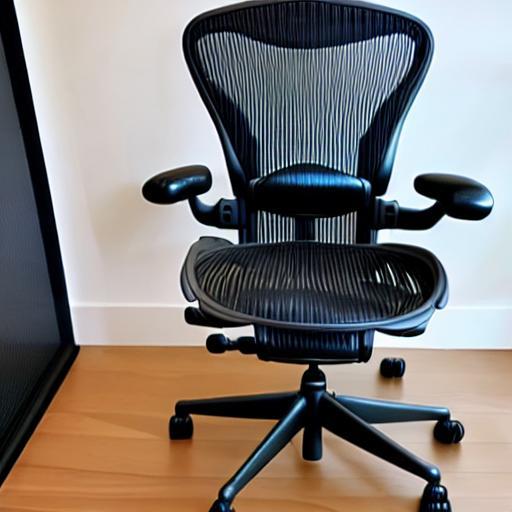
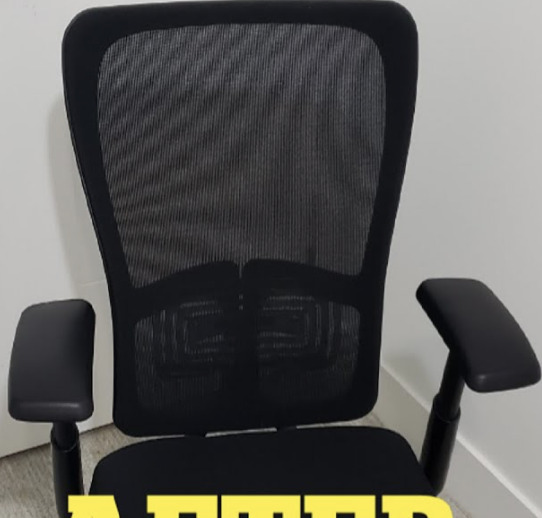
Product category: items_chair
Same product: no